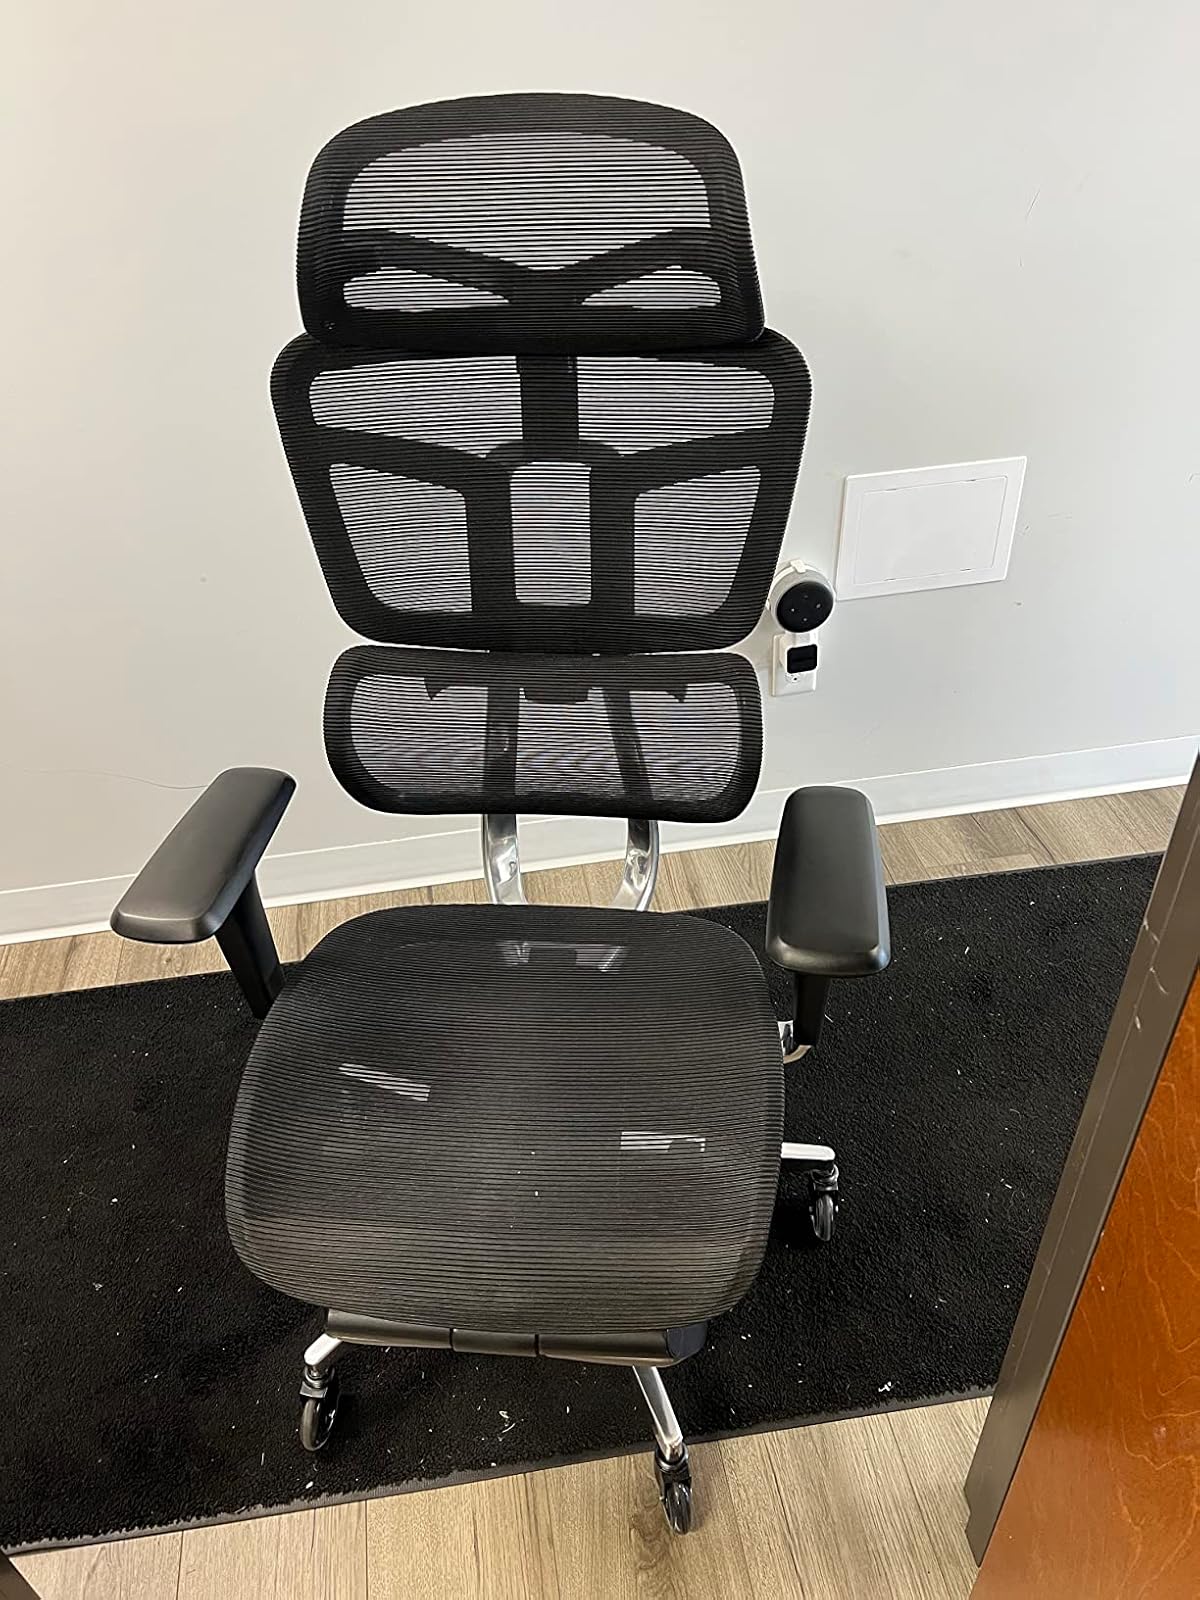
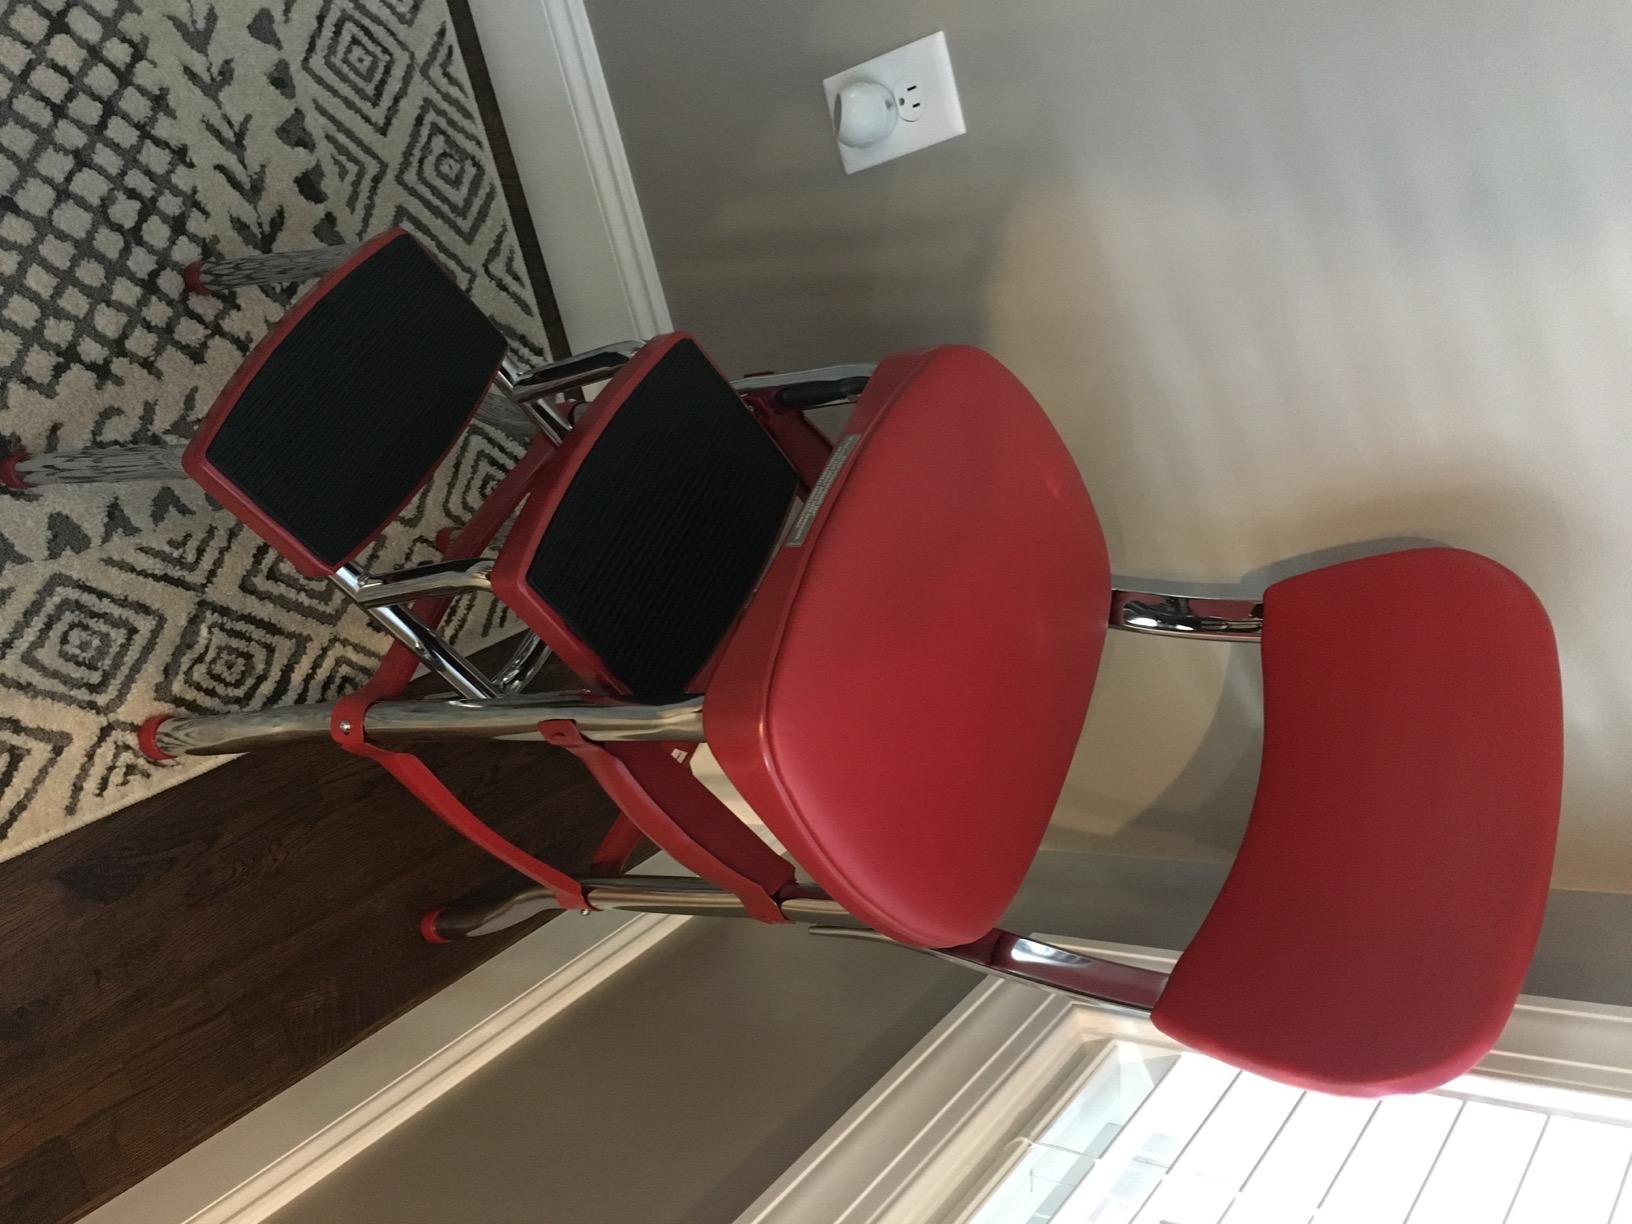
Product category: items_chair
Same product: no